Ocean Beach, San Diego

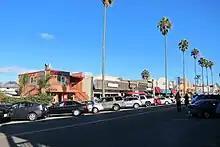
Business district on Newport Avenue

The economy of Ocean Beach is dominated by small, independent retail businesses, including the clothing brand Seedless Clothing. Newport Avenue, the main business street, featured family-owned businesses from the 1930s through the 1960s, such as a bakery, drug stores, a book and novelty shop, a shoe store, men's and women's apparel shops, and a family-owned pet store. In the 1960s and 1970s, larger stores and shopping malls elsewhere in the city gradually ran the small local stores out of business. Many of the storefronts were then turned into antique stores, and the area is now known as the Ocean Beach Antique District. Also on Newport are restaurants, head shops, tattoo and piercing shops, coffee houses, bars, bike and surf shops, and an international youth hostel. In 1969, Hodad's opened on Newport, gaining national attention in 2007 after appearing on "Diners, Drive-Ins and Dives". There are several small independent hotels in O.B., but no nationally franchised hotels.